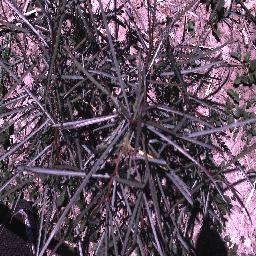
Label: parkinsonia